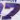
Number: 7